Robert Clark (archivist)

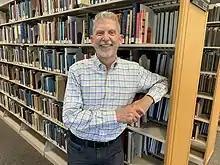
Robert Clark visiting IUPUI University Library.

Robert Clark is an American archivist with a background in history and law. He is currently the Director of Archives at the Rockefeller Archive Center in New York. His work in law and archives, as well as his support of the LGBTQ Community has made him well known in the archives profession as well as across the country. He is frequent guest speaker at events and conferences pertaining to history, archives and libraries. He is most well known for his work with the Franklin D. Roosevelt Presidential Library and Museum, where he served as archivist and Director for over ten years.